Coffee Crisis

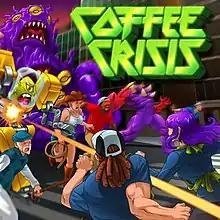

Coffee Crisis is a game for the Genesis/Mega Drive and Microsoft Windows, developed and published by Pittsburgh-based company Mega Cat Studios. The console version was released on February 24, 2017, as a physical cartridge with printed manual.